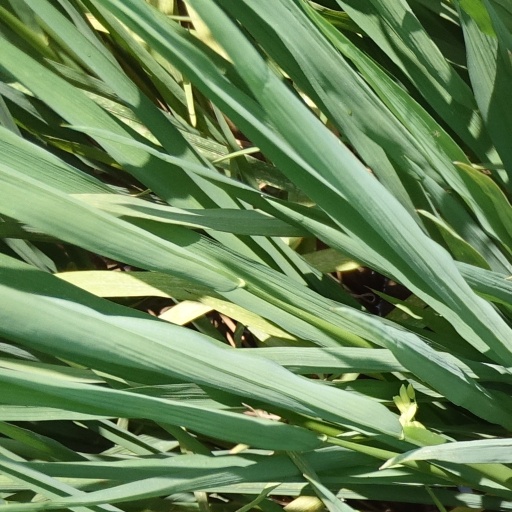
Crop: rice